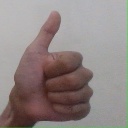
अक्षर: थ